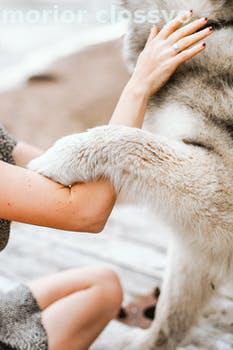
Label: Watermark